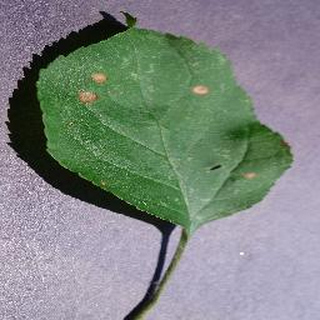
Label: apple_black_rot